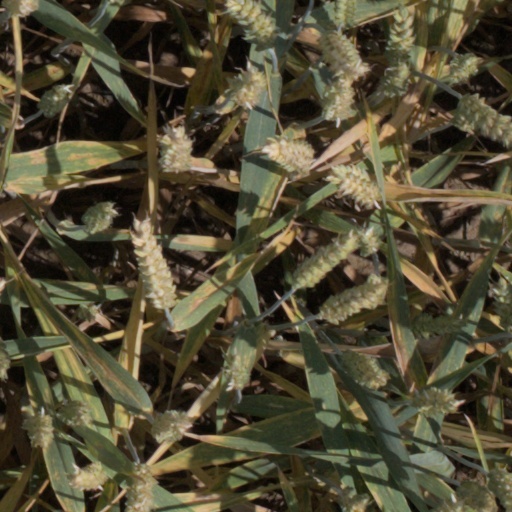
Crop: wheat